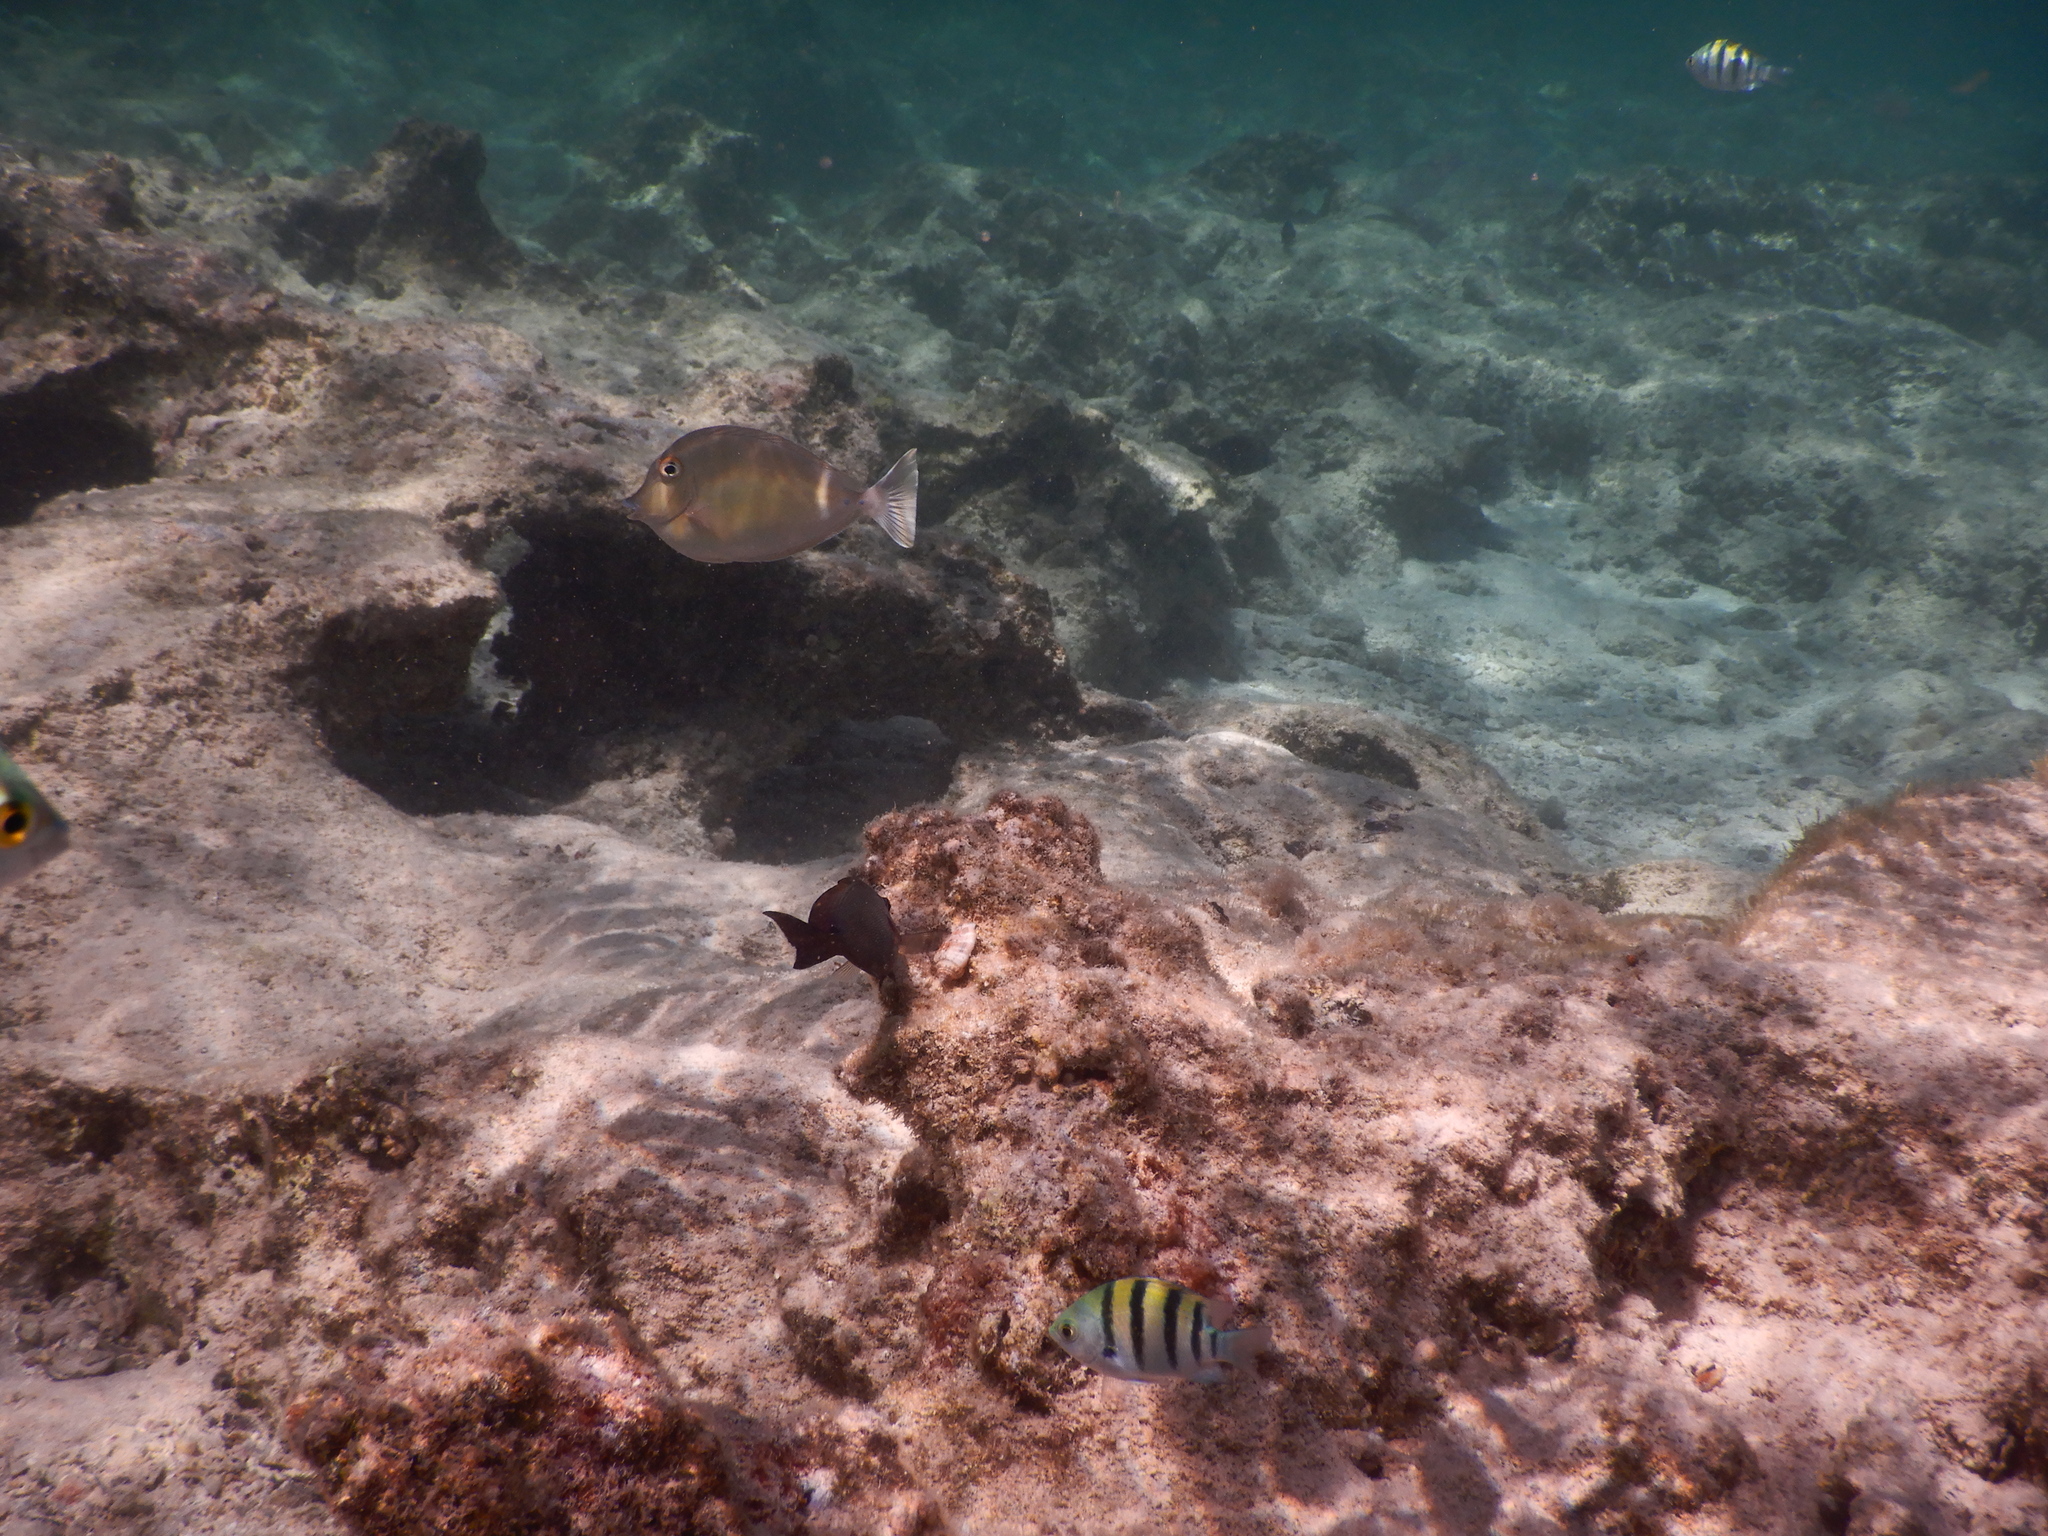
Naso unicornis (Bluespine Unicornfish)